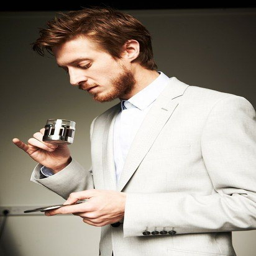
actor - drinking tea like a boss .